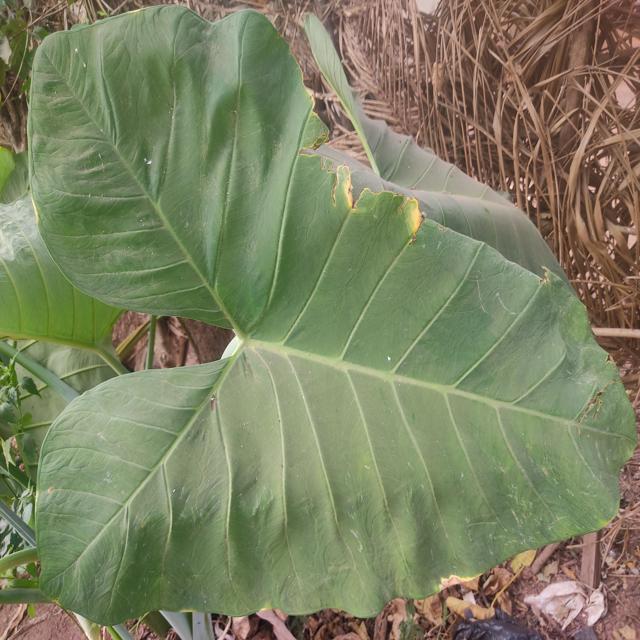
Label: Mid_Blight